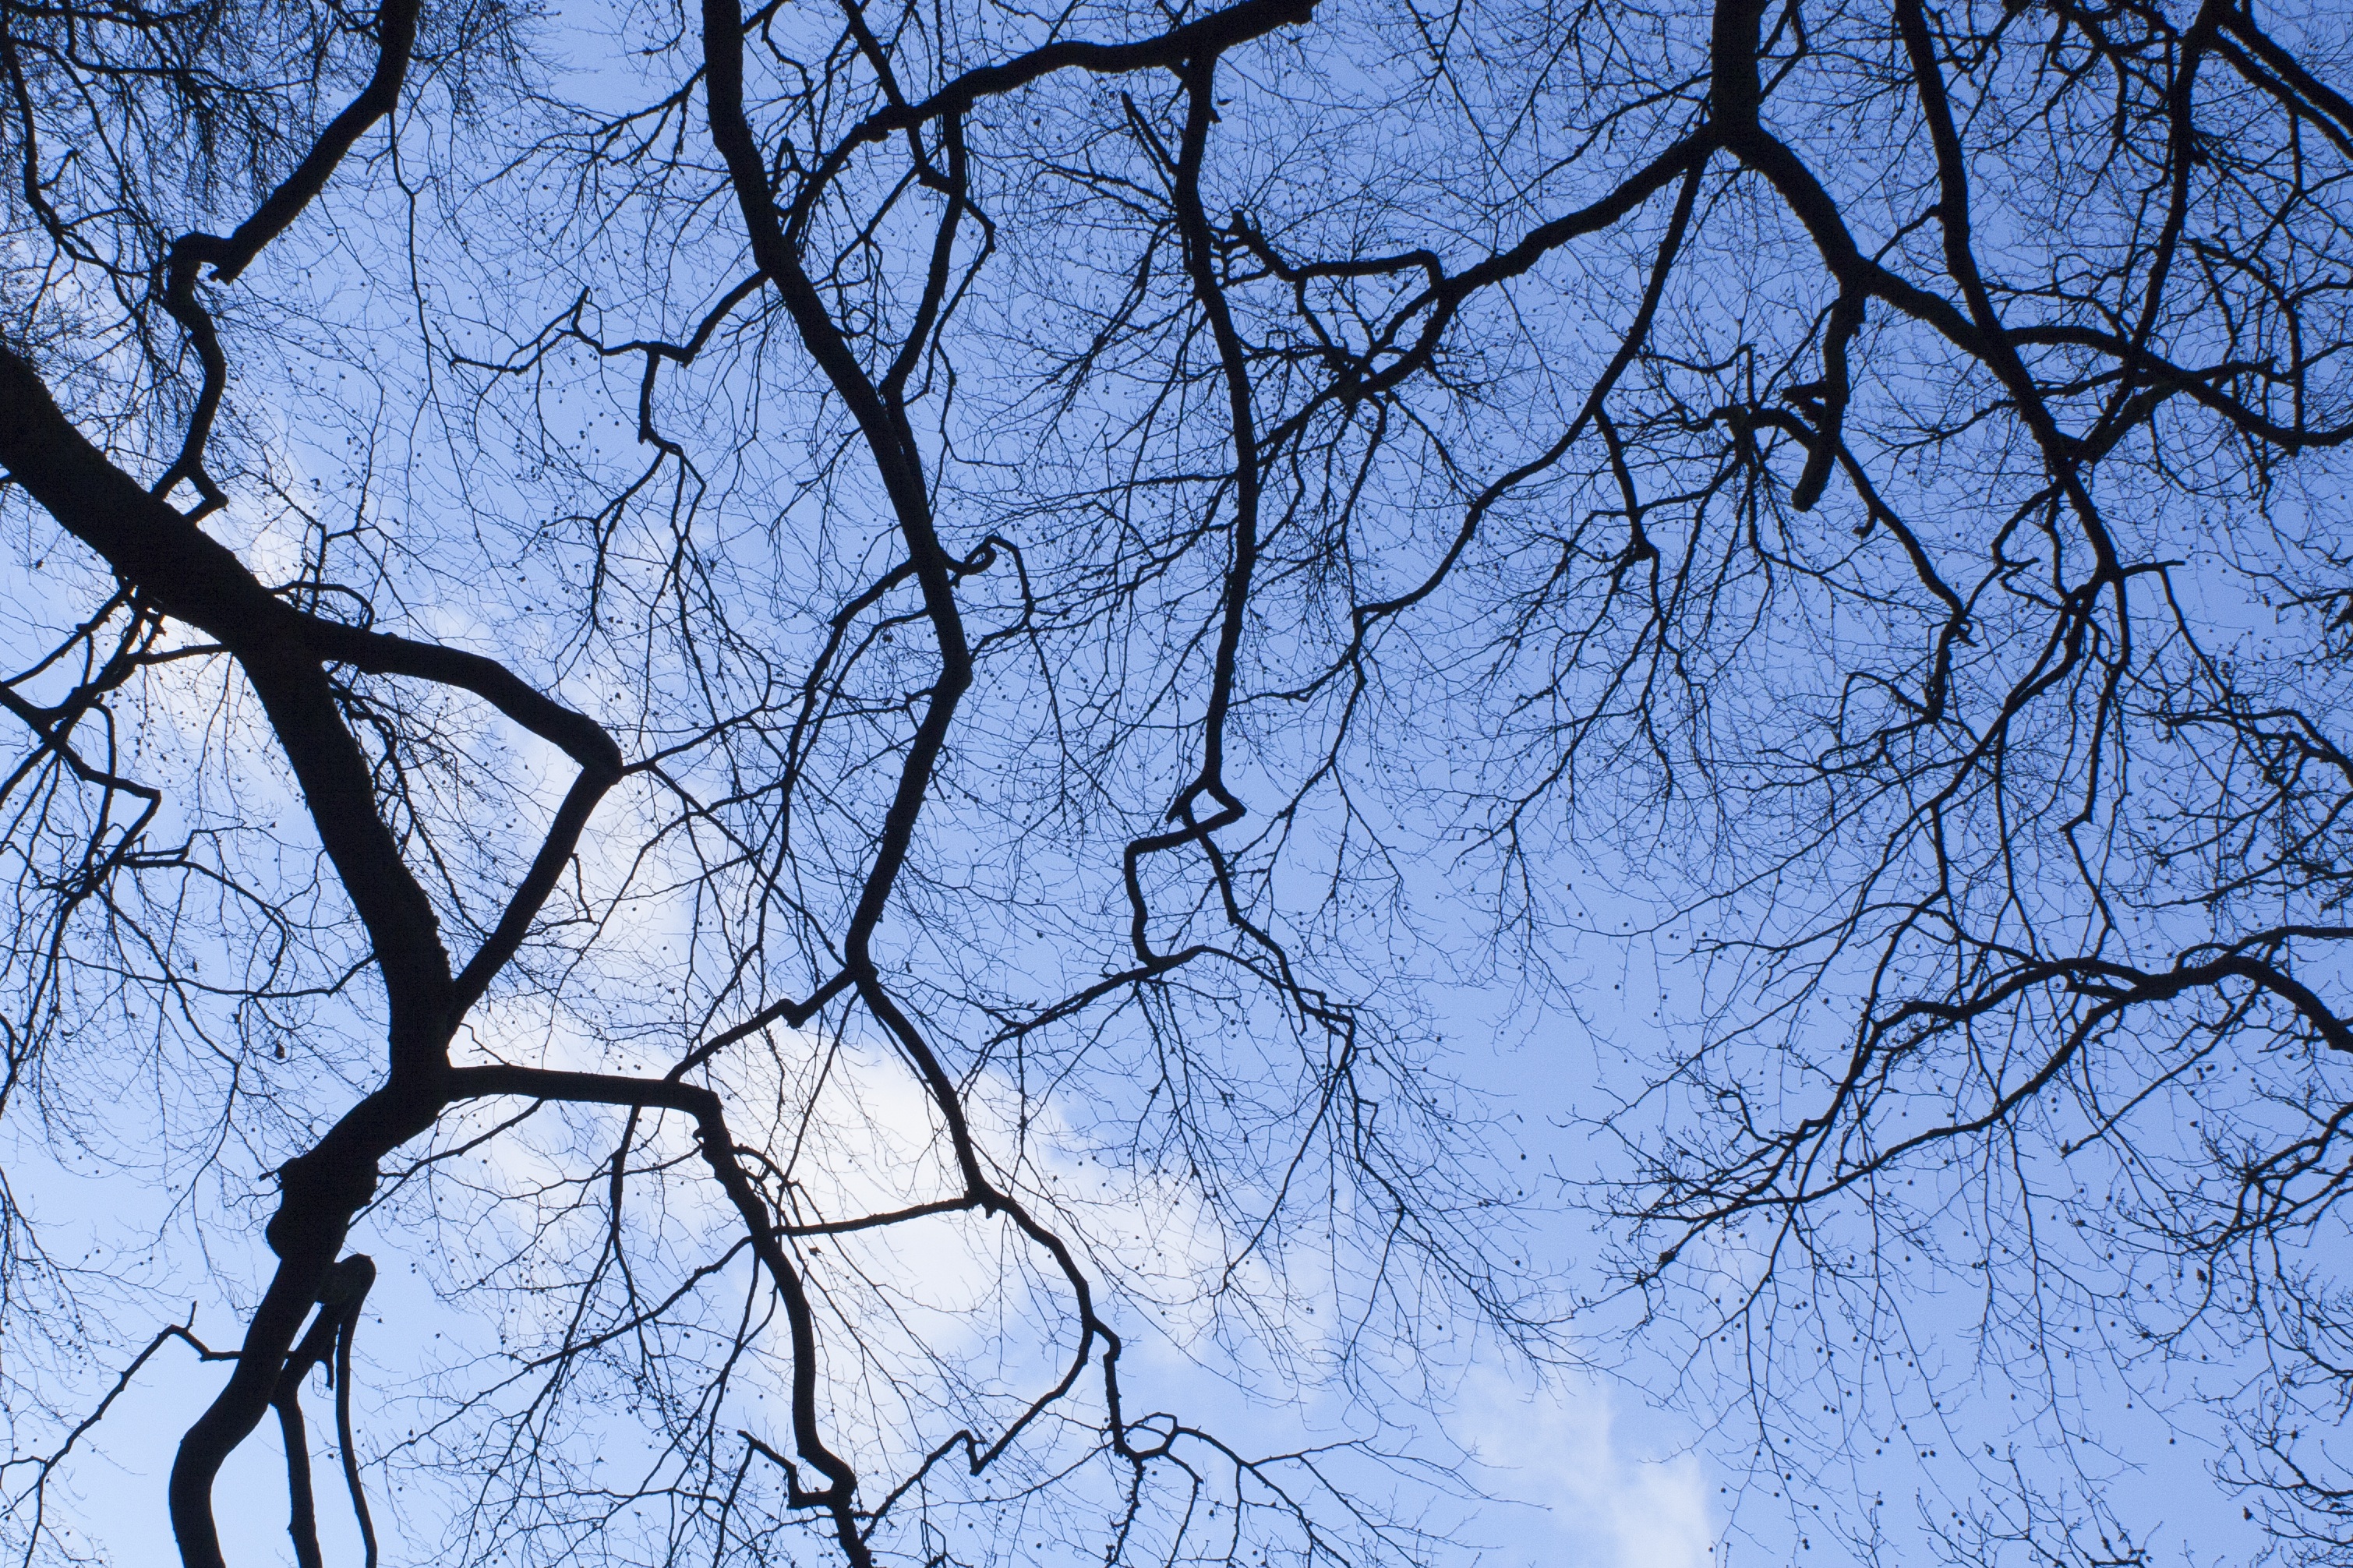
tree, forest, branch, snow, winter, plant, sky, sunlight, leaf, frost, autumn, season, twig, outdoors, branches, freezing, woody plant